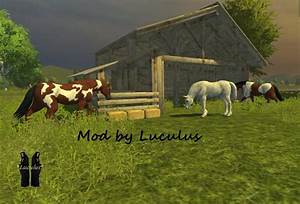
Label: cavallo